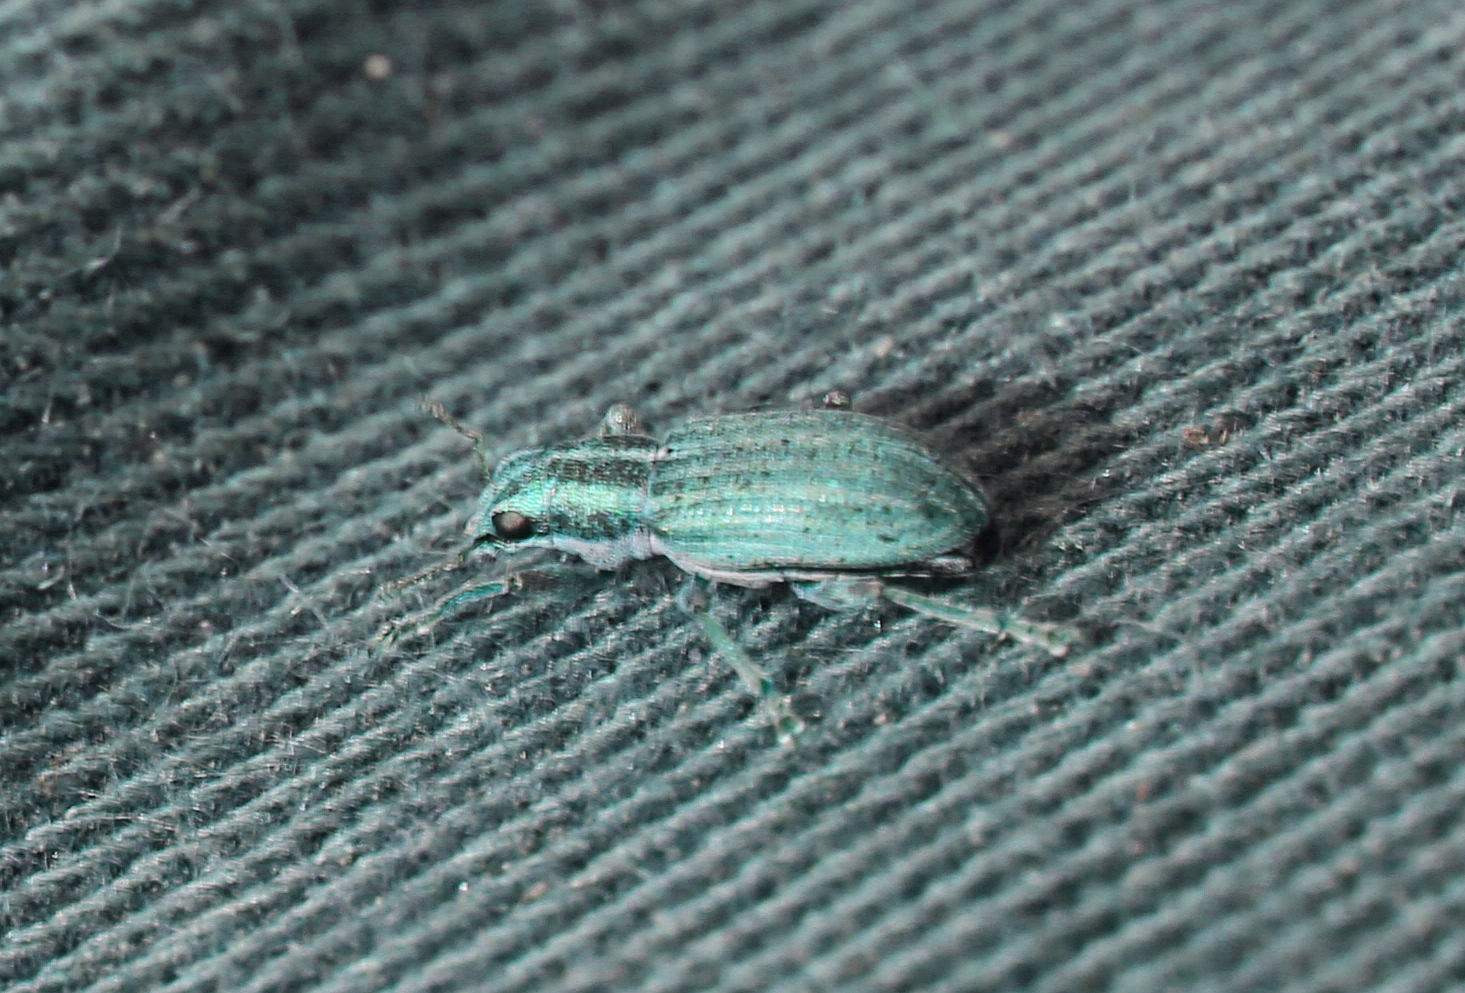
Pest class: pea_leaf_weevil